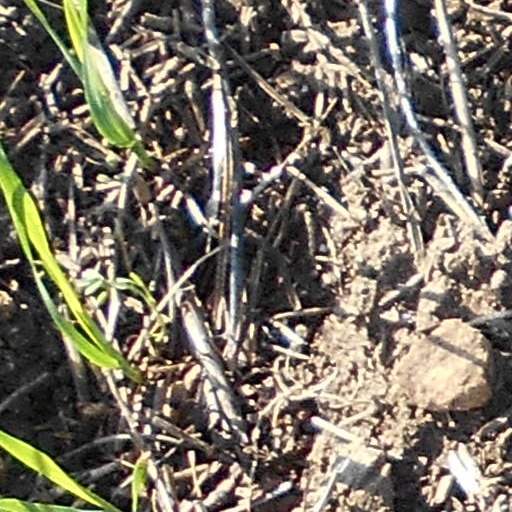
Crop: wheat